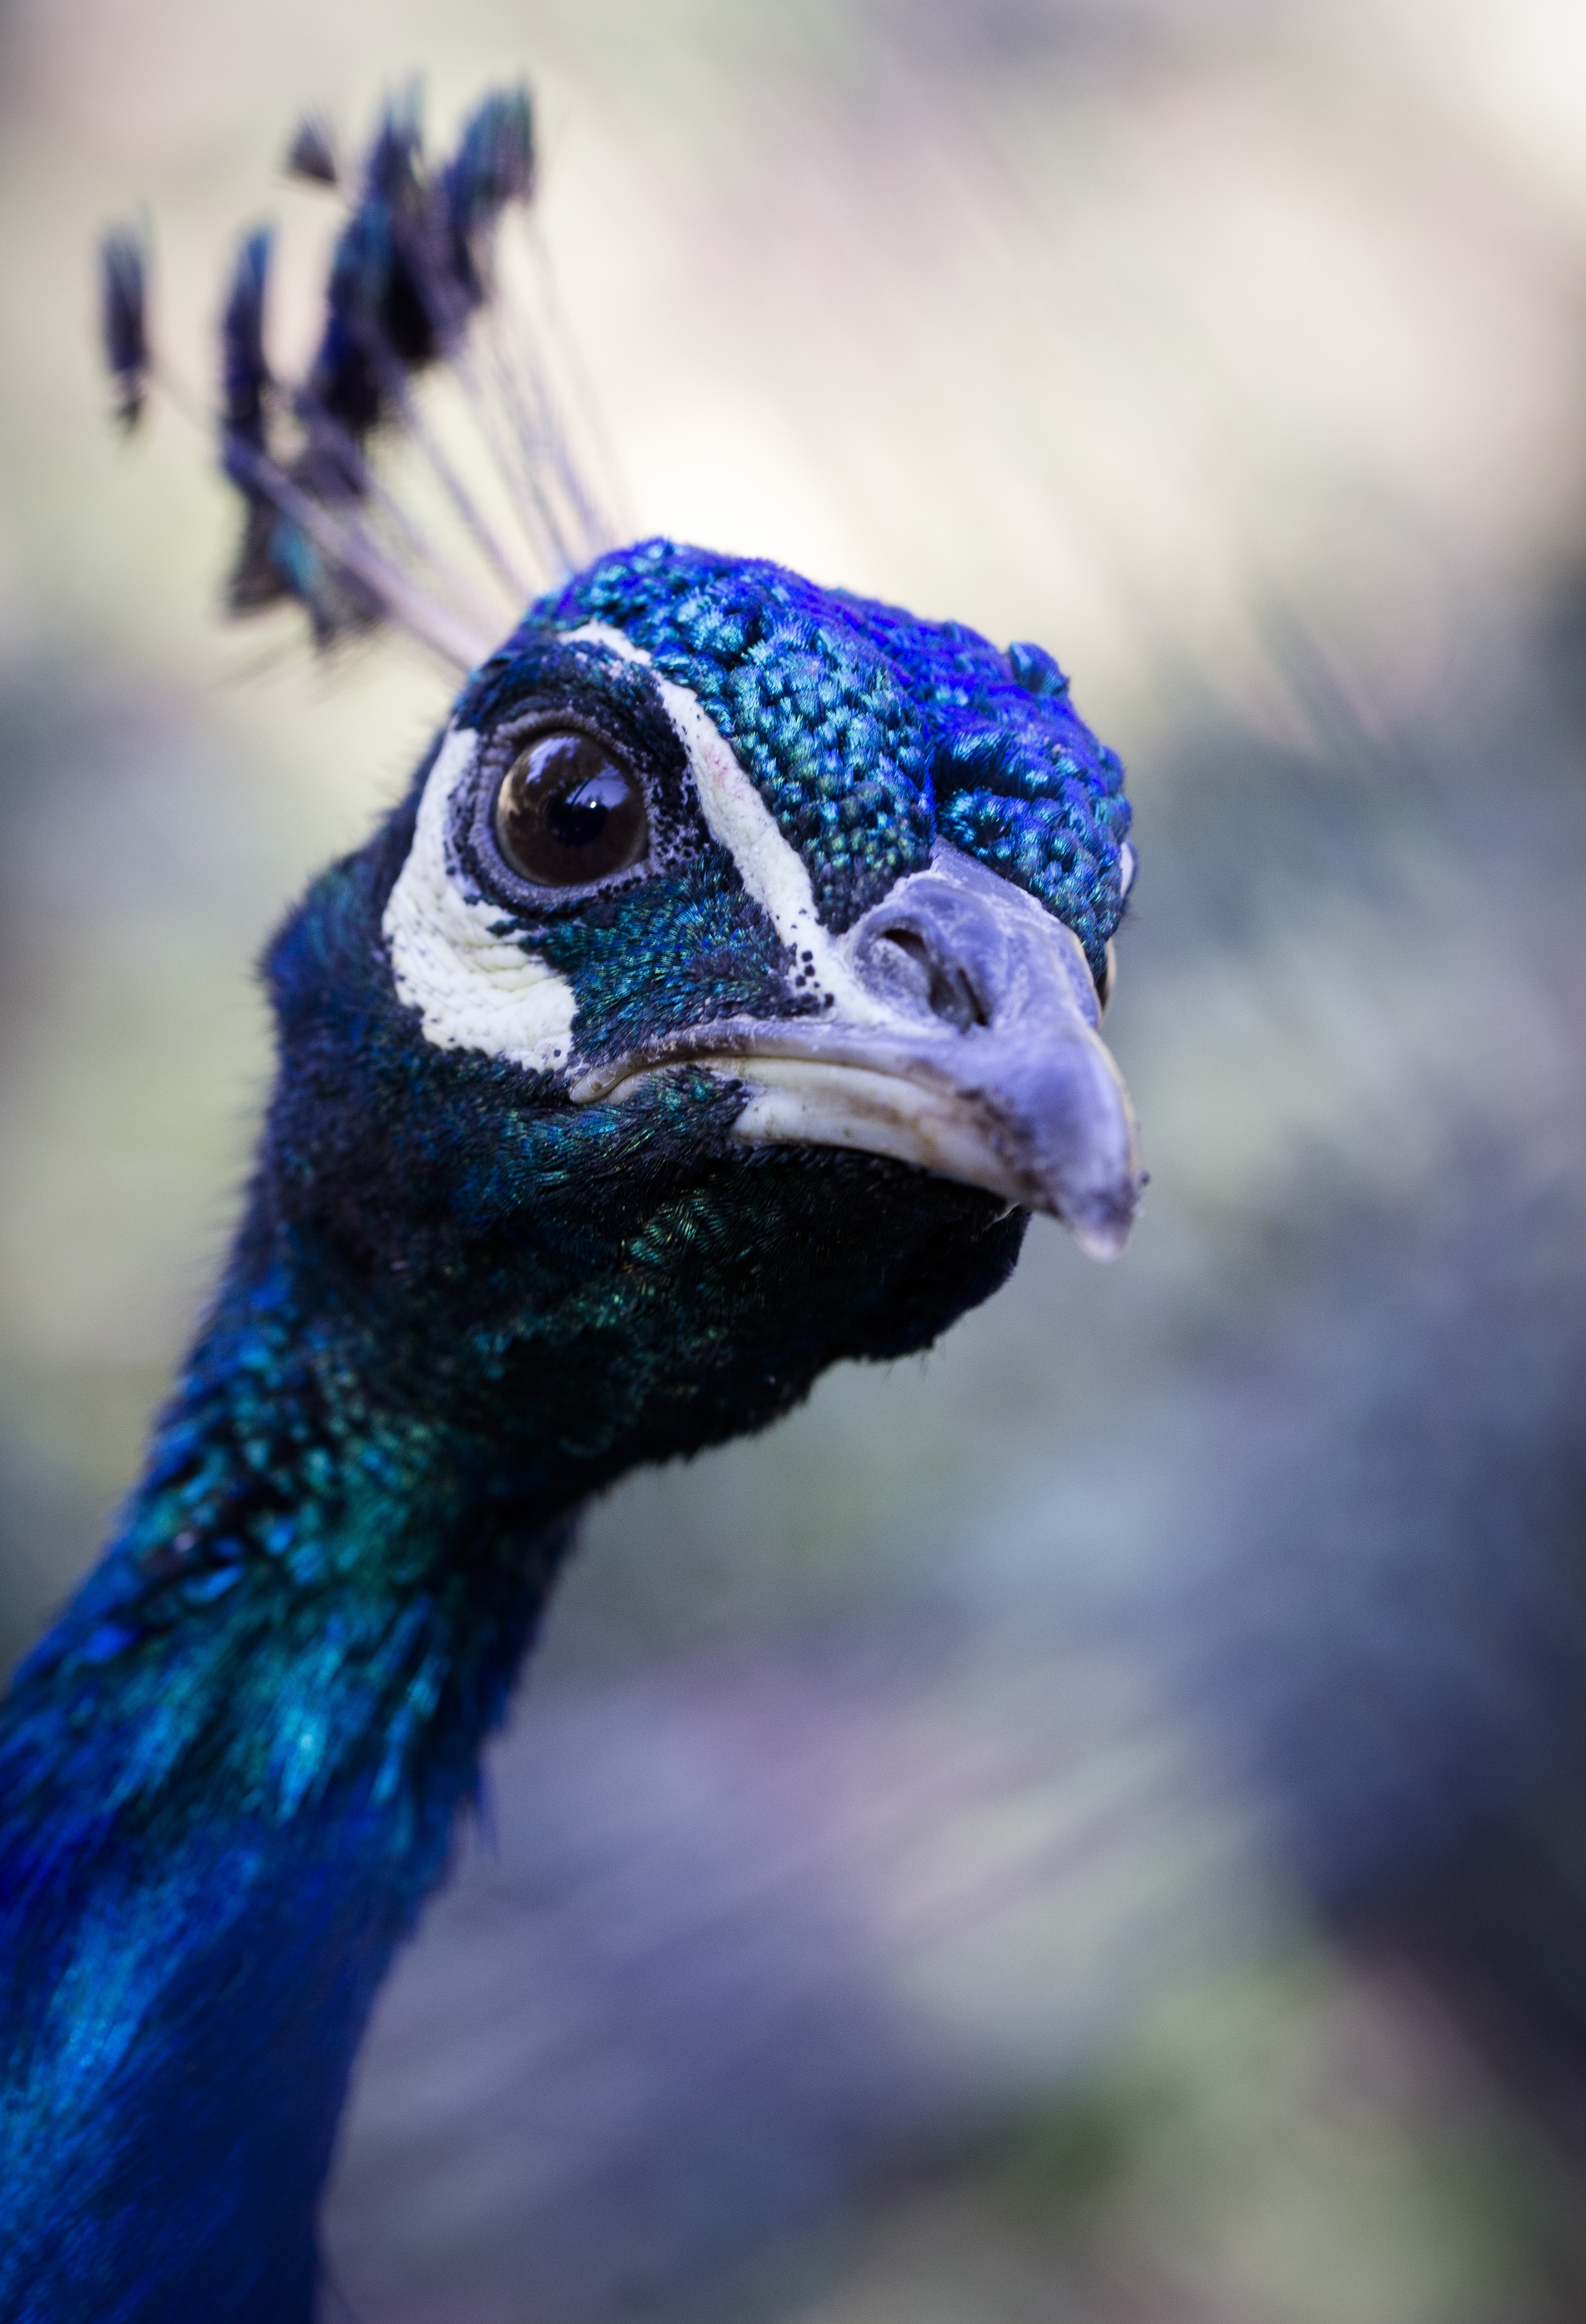
bird, beak, color, blue, movement, fauna, peacock, close up, galliformes, turkey, vertebrate, peafowl, phasianidae, macro photography, wild turkey